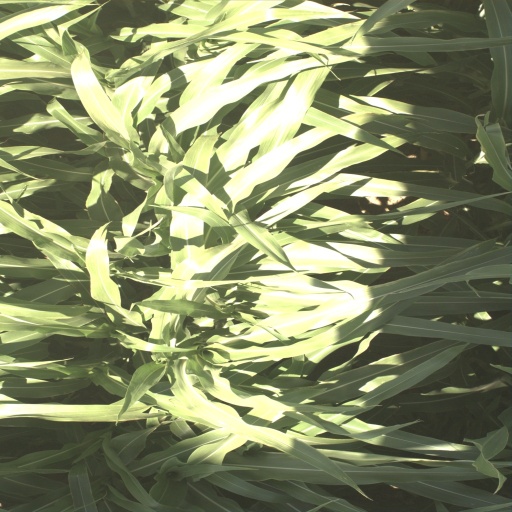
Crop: sorghum